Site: brandenburg
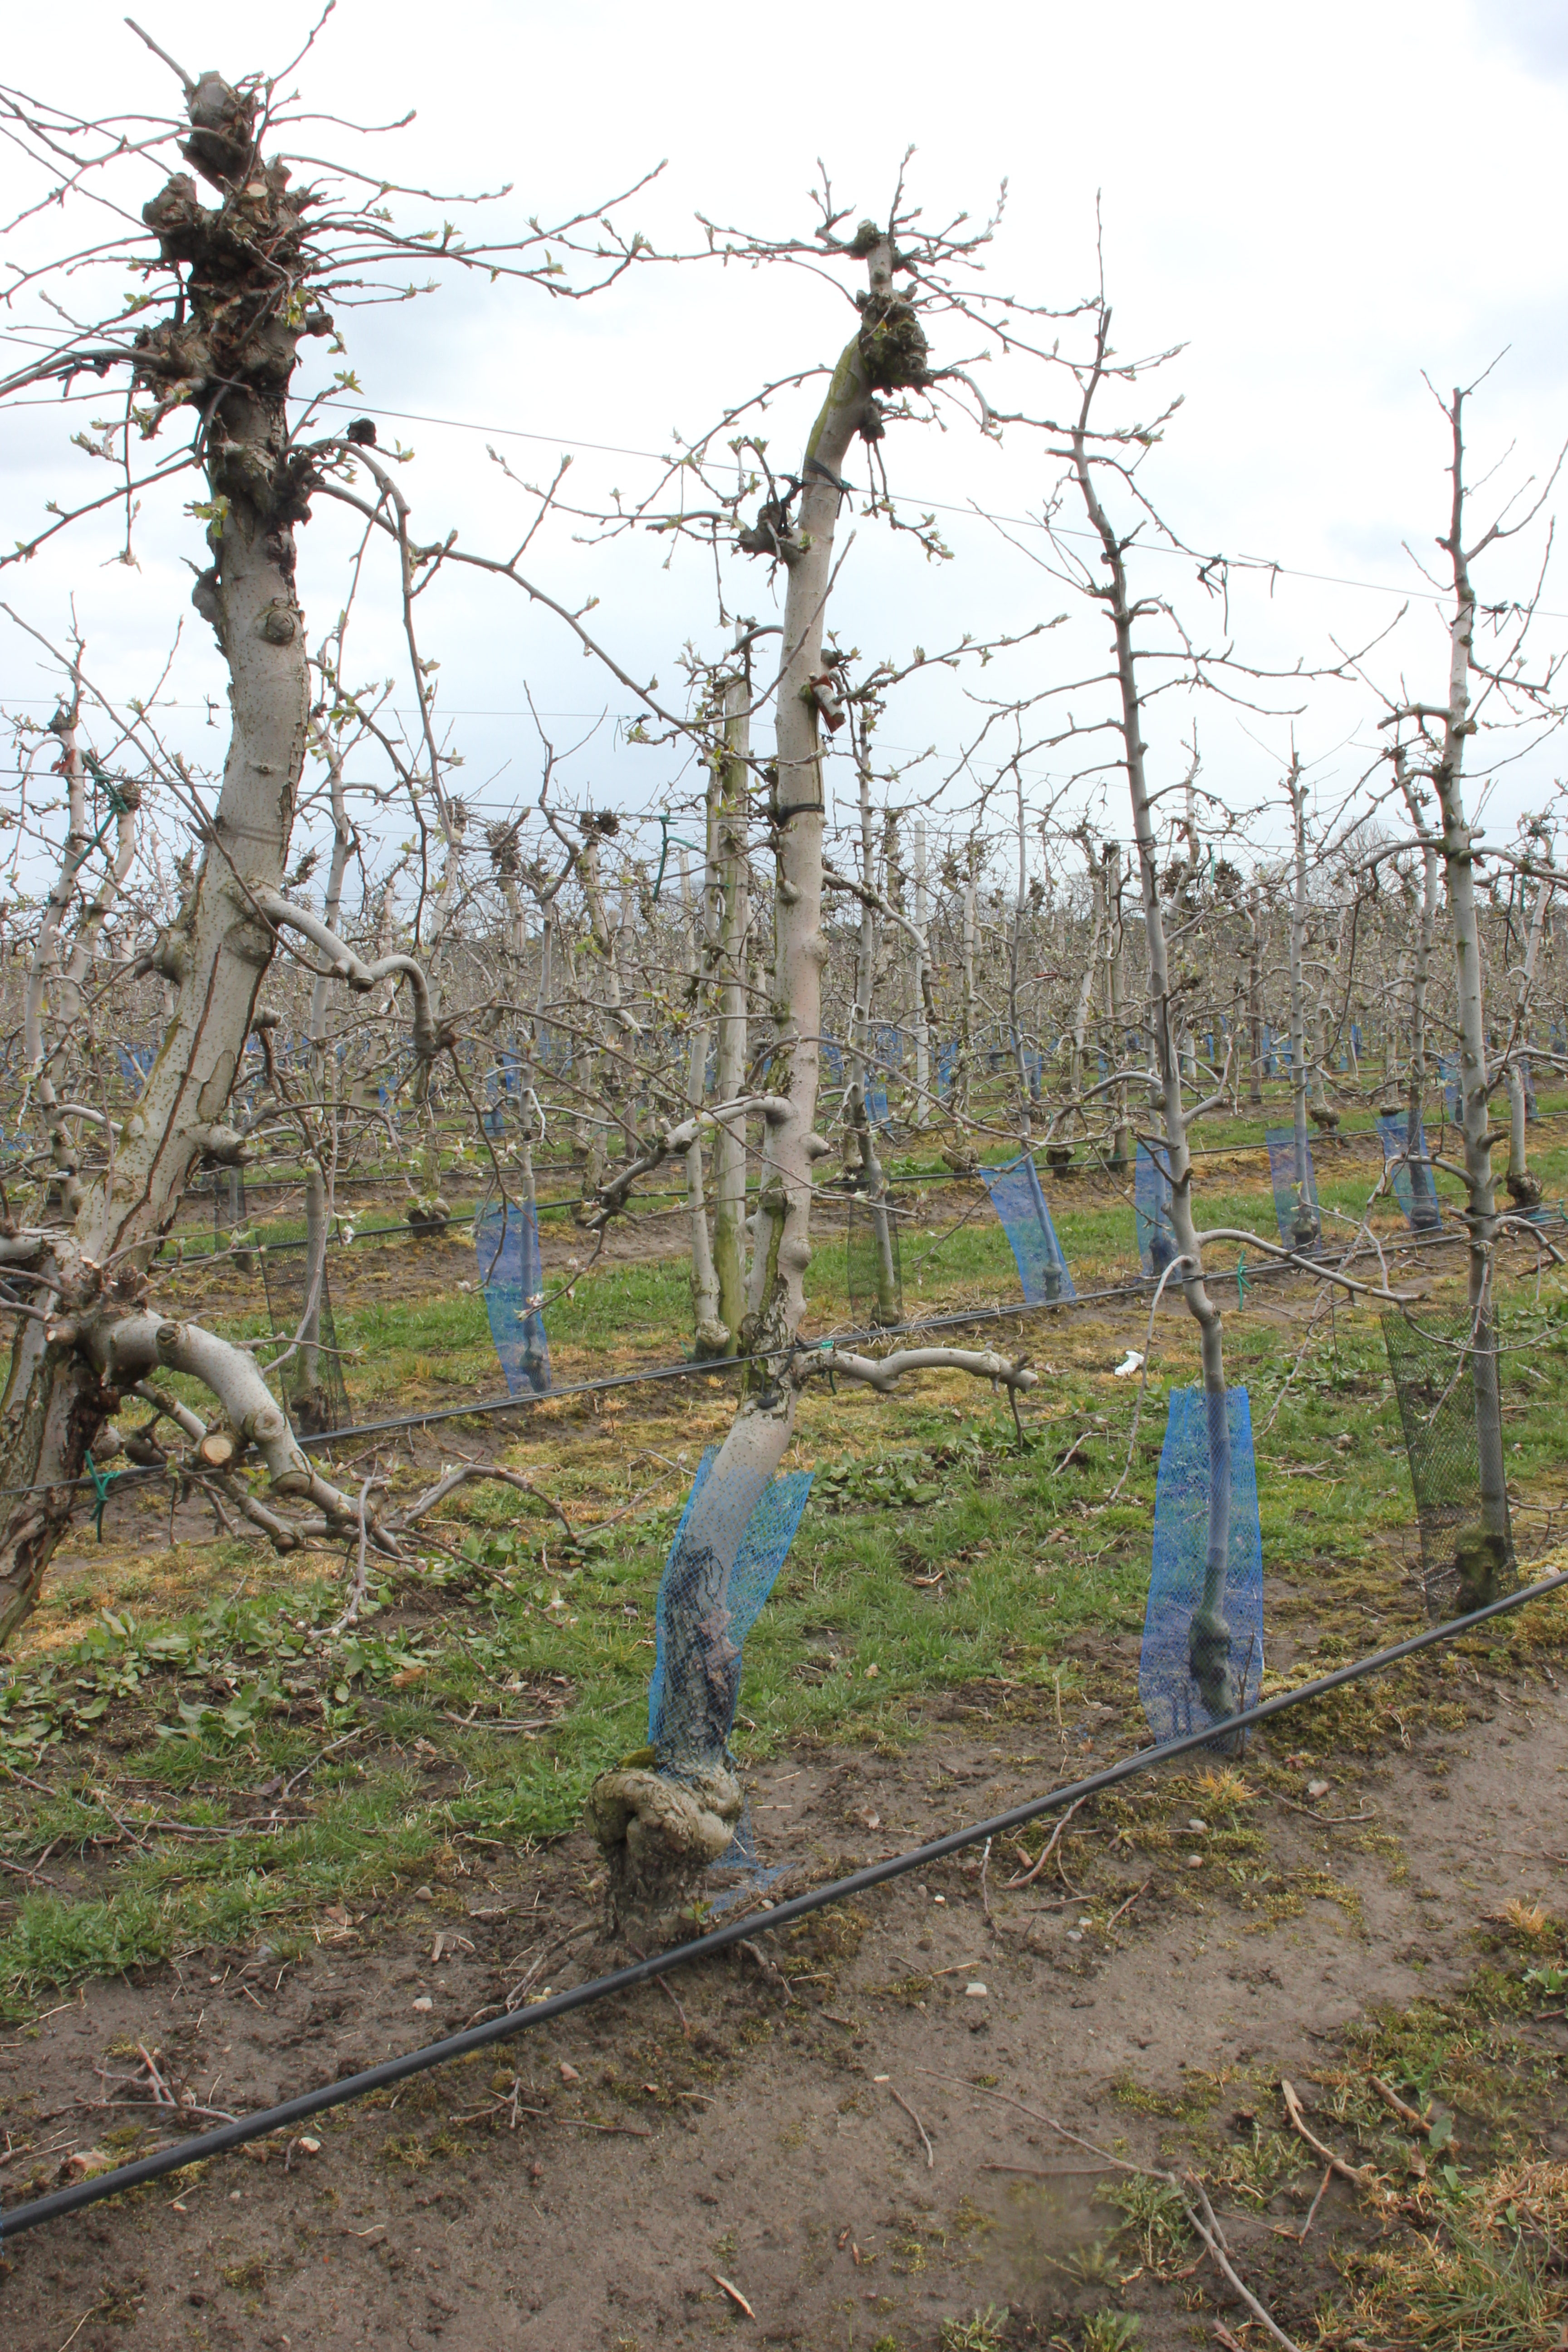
Growth stage (BBCH 55): Inflorescence emergence